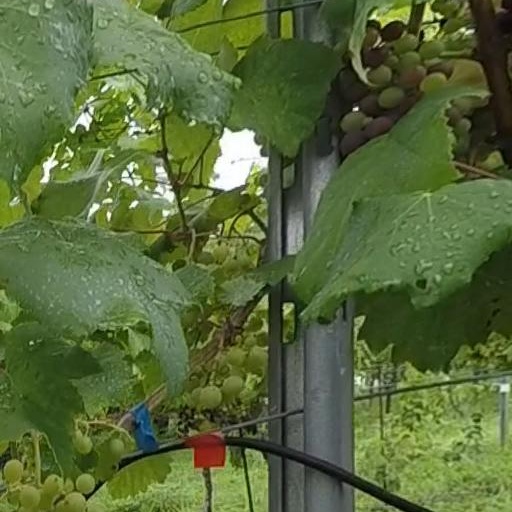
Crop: grape